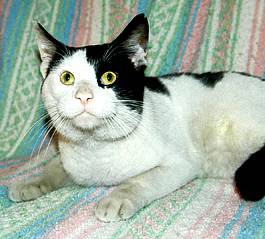
Label: cat